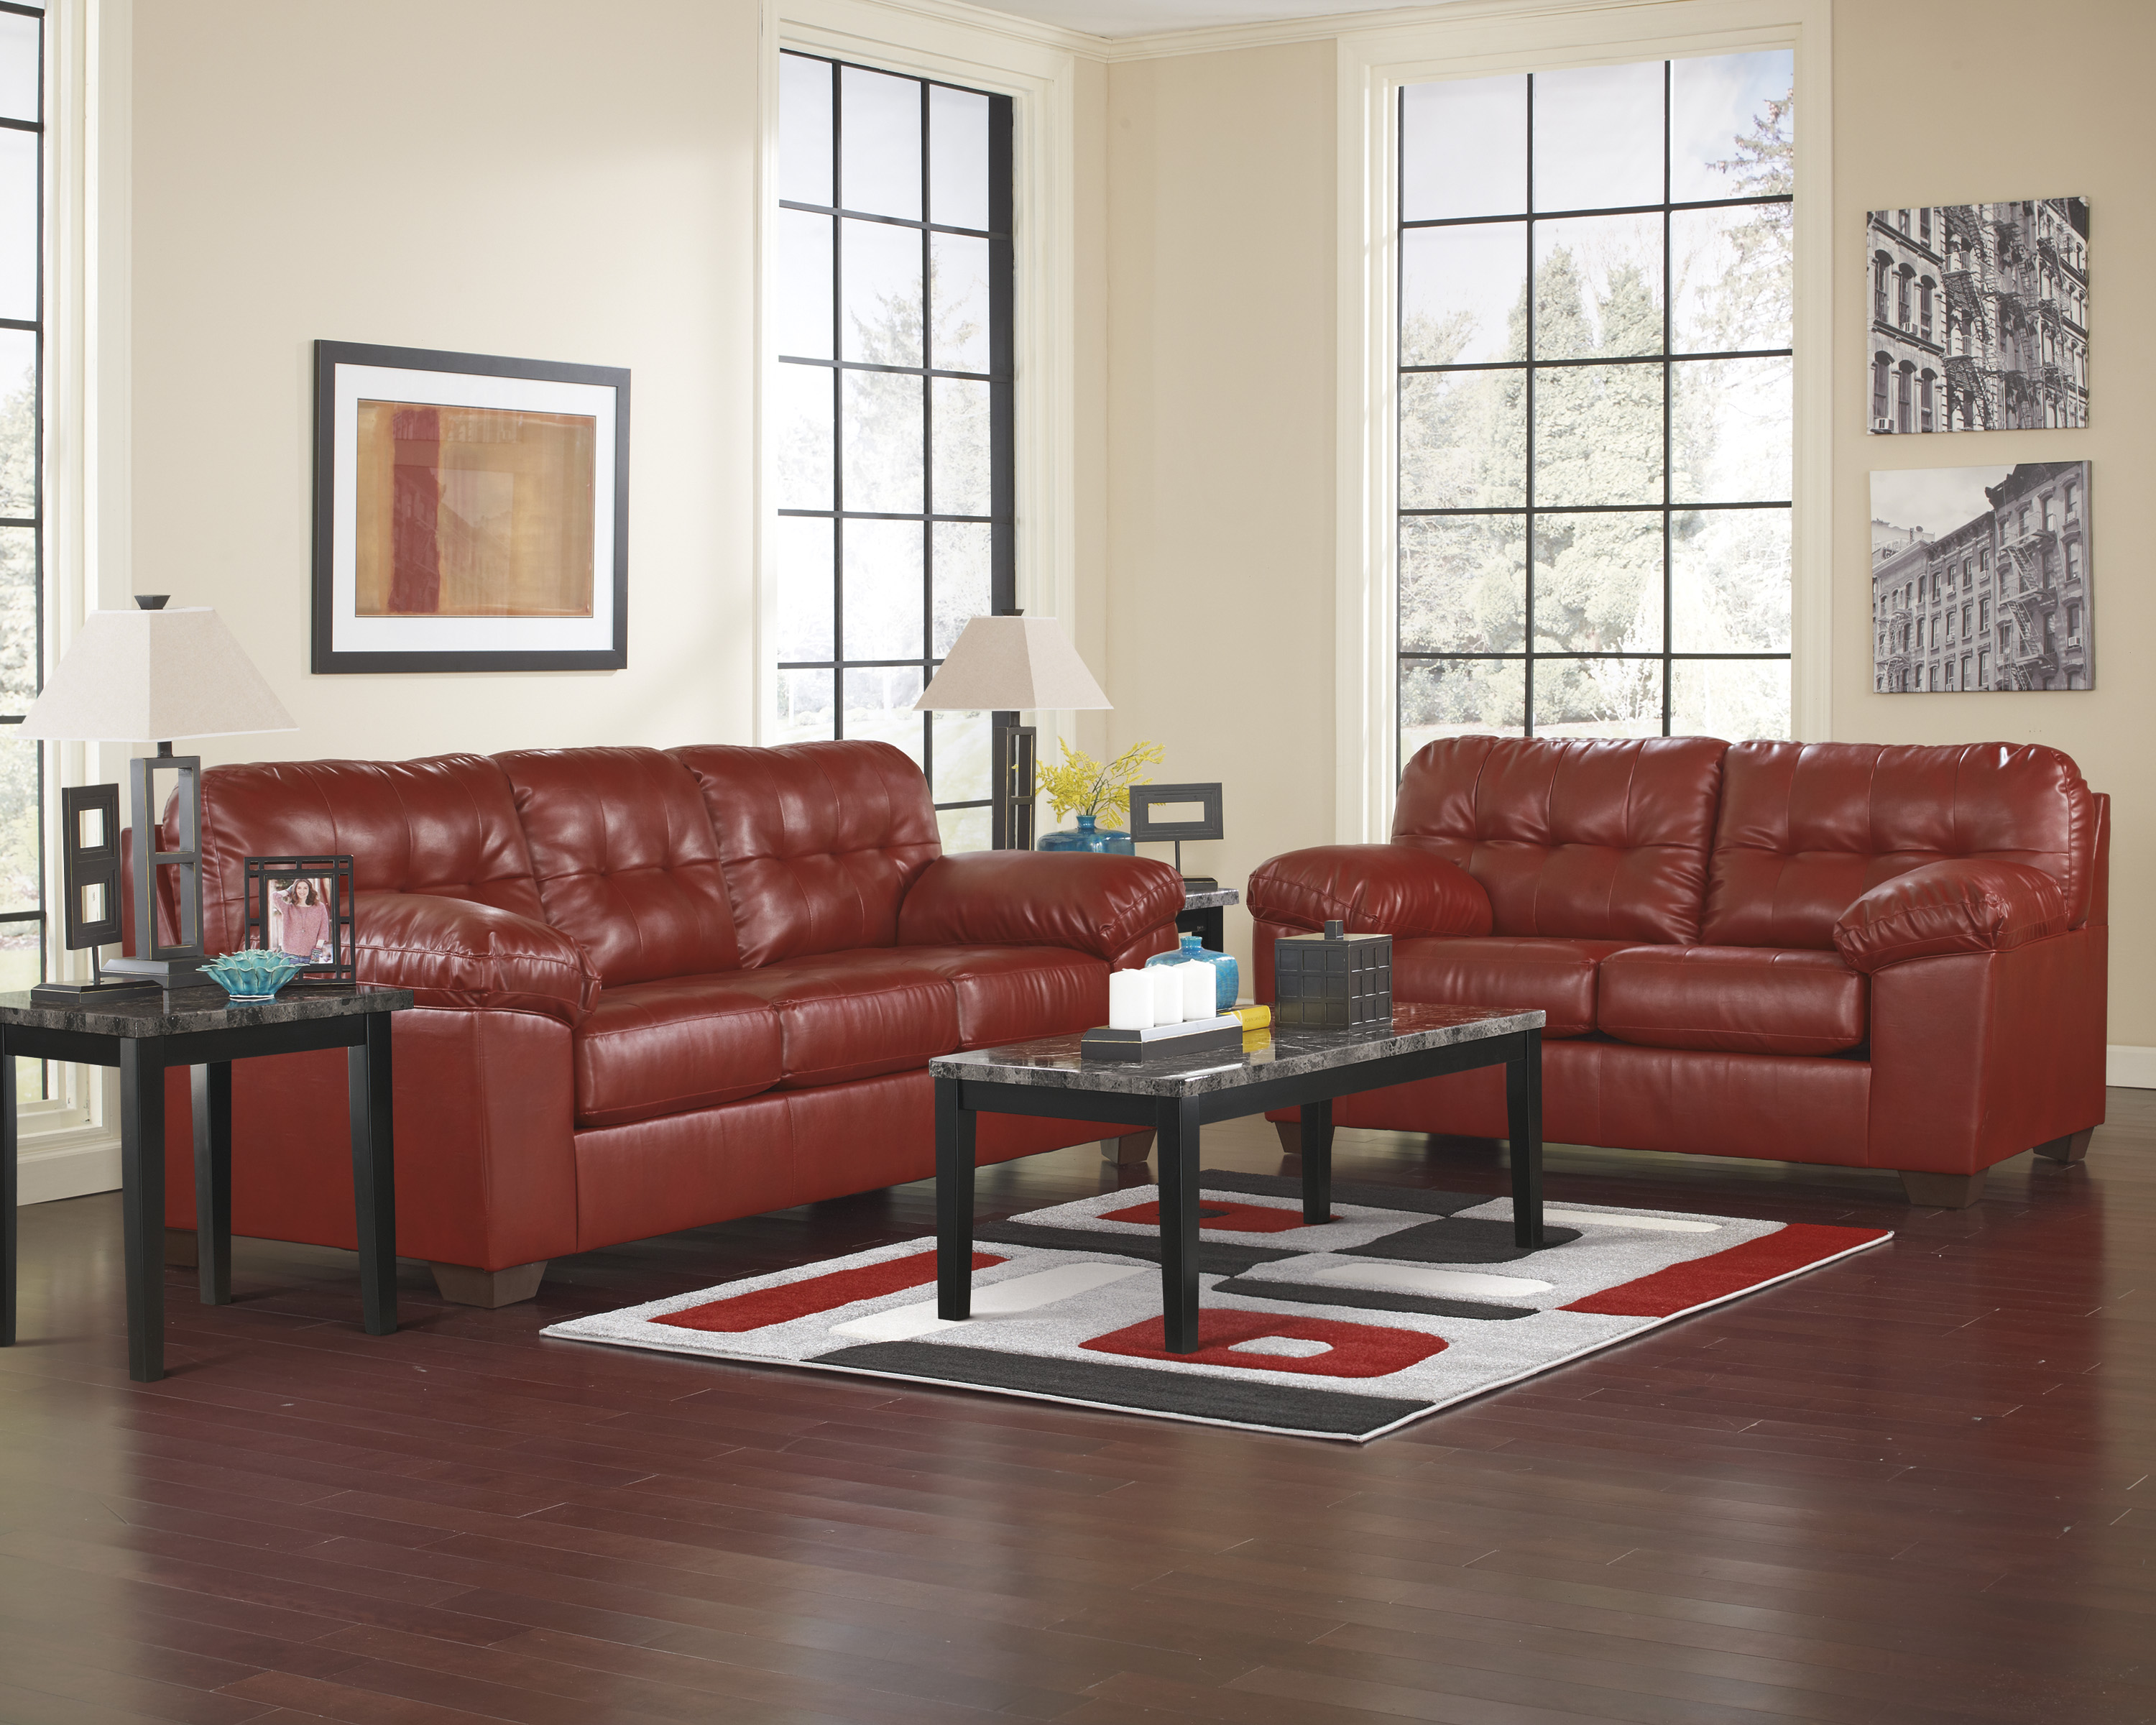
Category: sofa